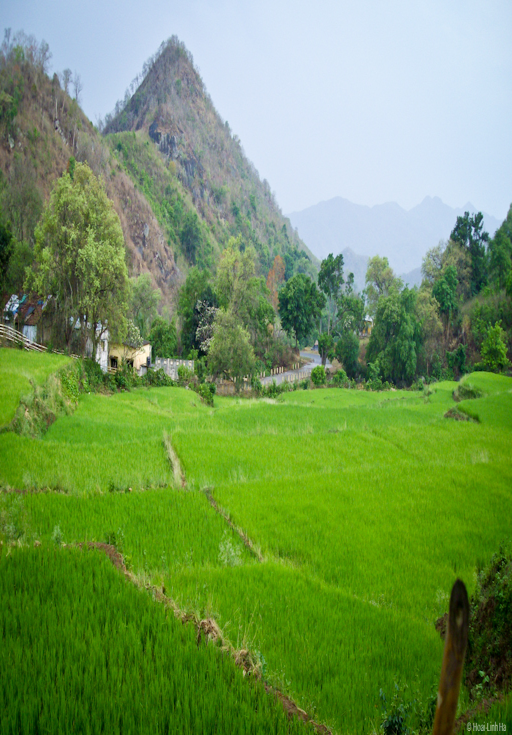
the rice fields we saw when going up to the mountains to camp